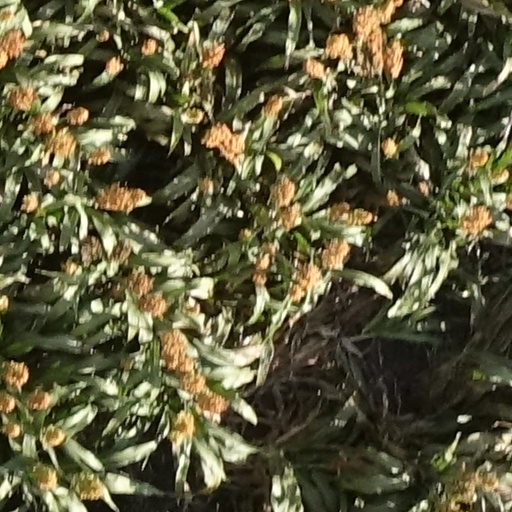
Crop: sorghum